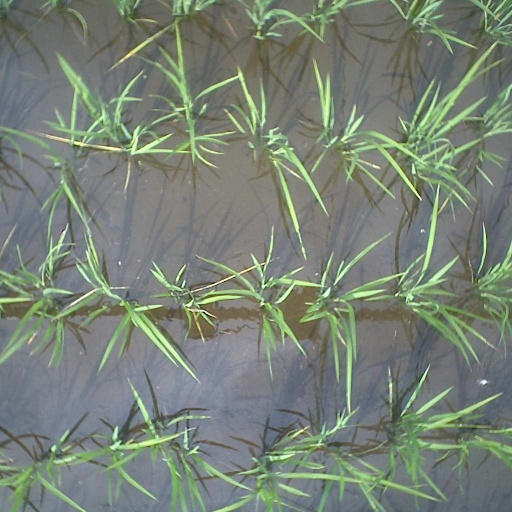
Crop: rice